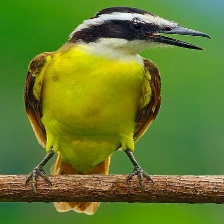
Species: GREAT KISKADEE
Scientific name: PITANGUS SULPHURATUS